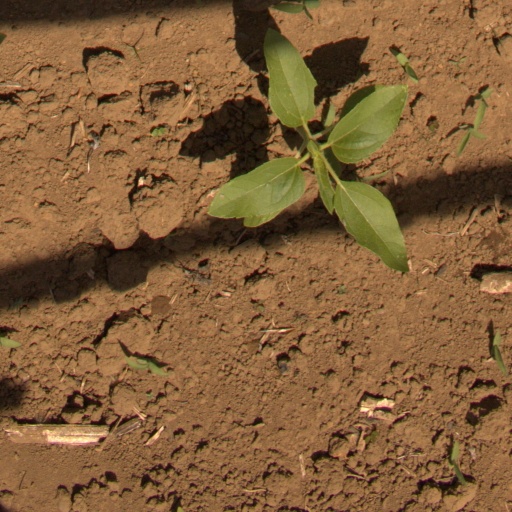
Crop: Jerusalem artichoke